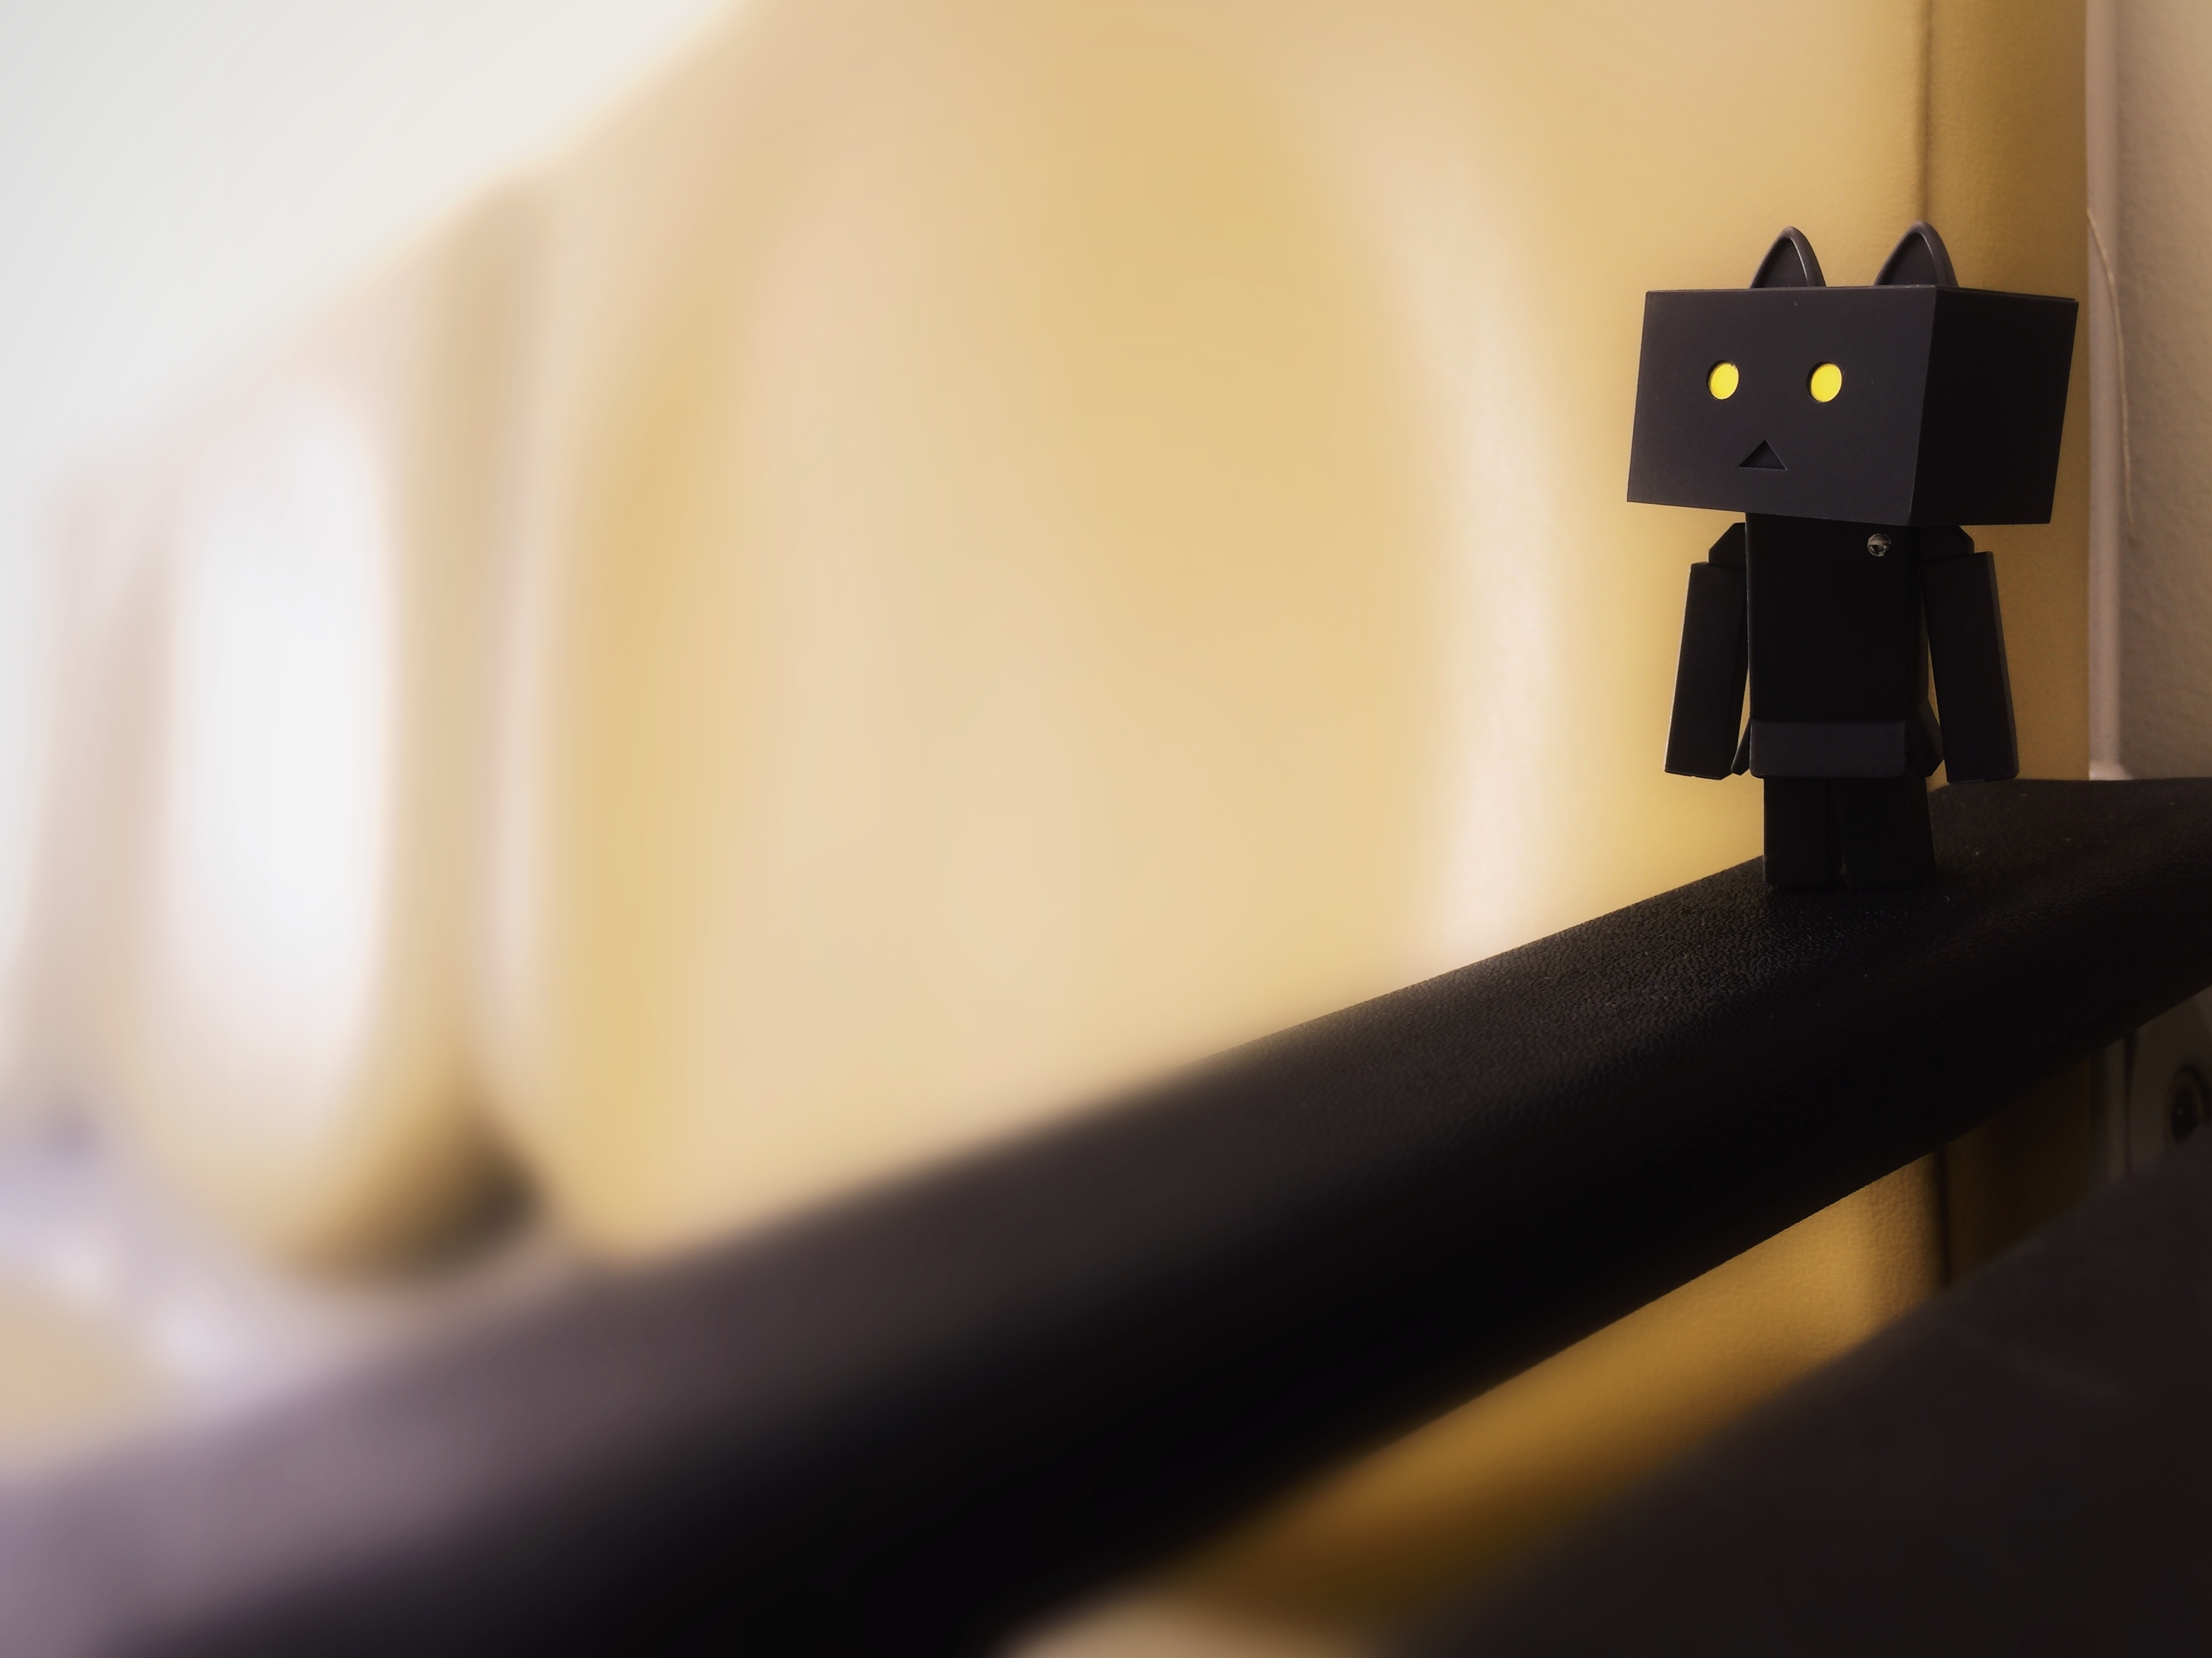
table, light, black and white, white, cat, color, box, black, furniture, lighting, toy, interior design, close up, doll, animation, figure, loneliness, alienation, figures, shape, danbo, nyangbo, however boards, no power, nyan danbo, sad doll